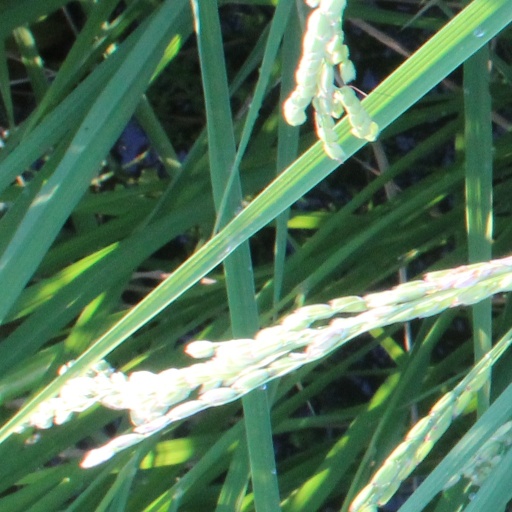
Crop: rice